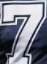
Number: 7